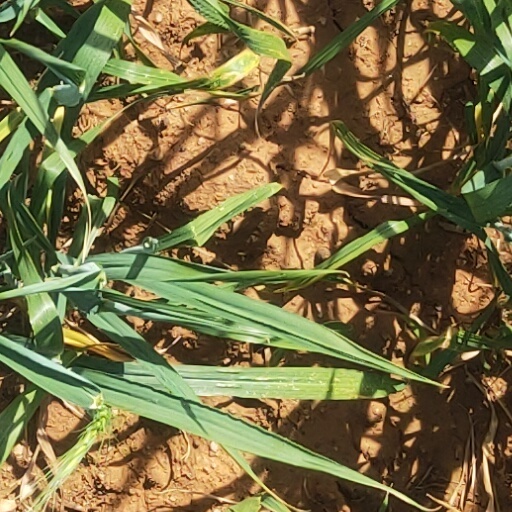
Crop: wheat